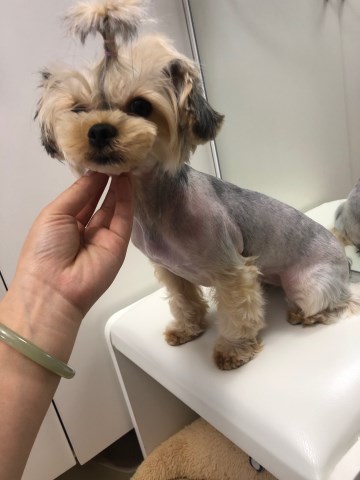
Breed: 340-n000120-Yorkshire_terrier